Question: Please indicate a possible affordance area of cup that can be used for drinking from
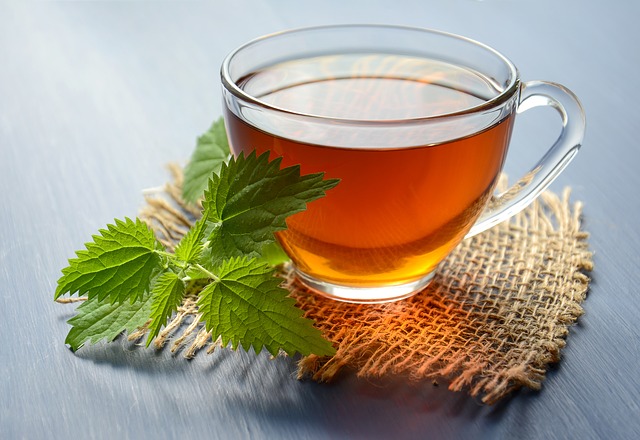
Answer: [221.5, 19, 520.5, 169]